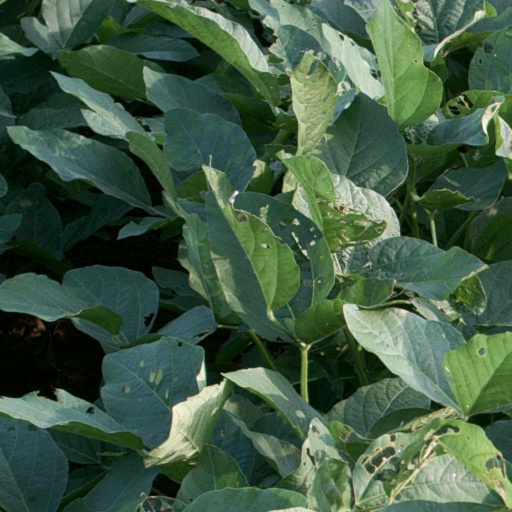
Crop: soybean